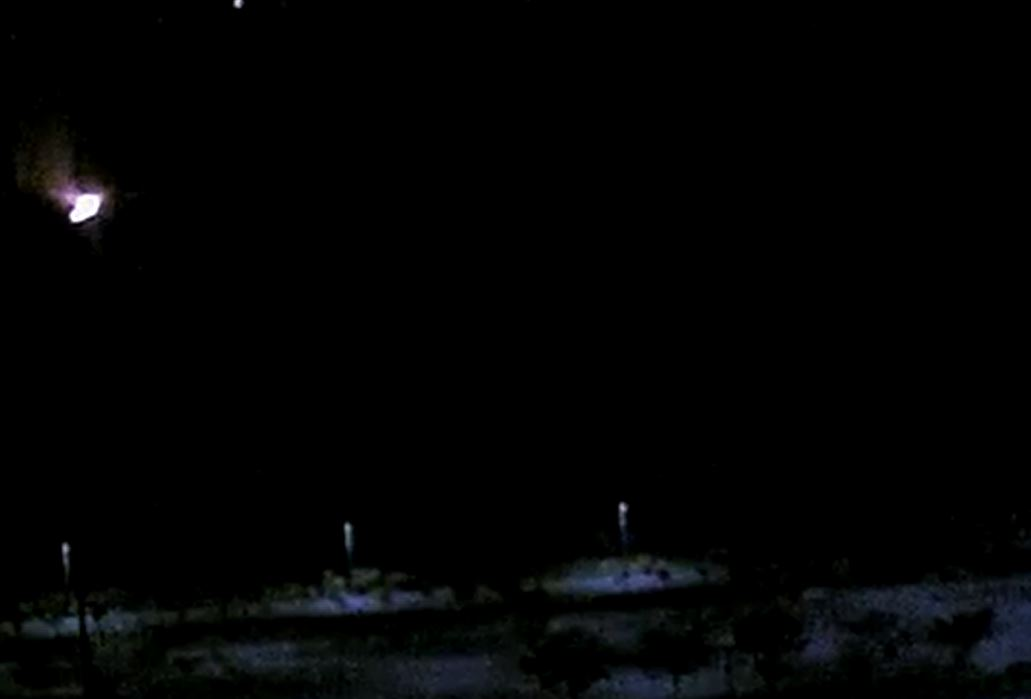
Fire: yes
Smoke: yes